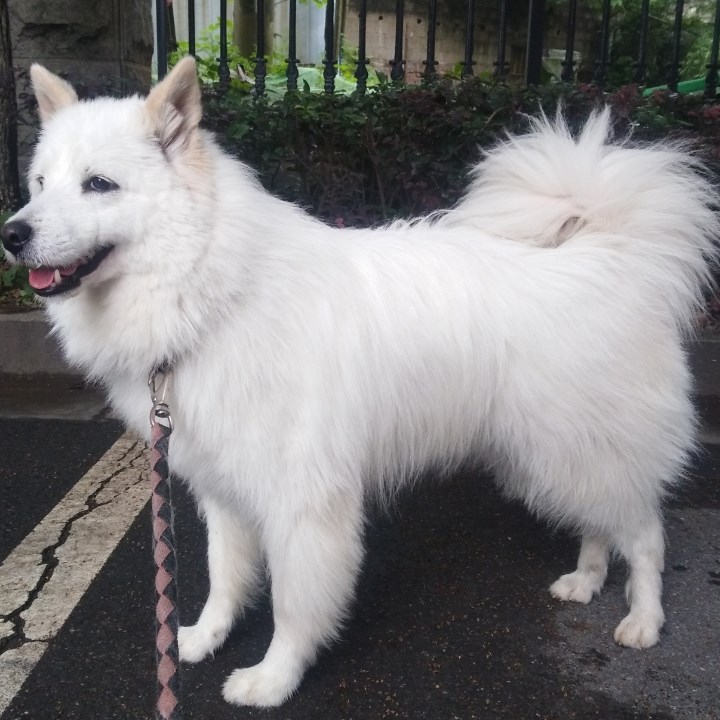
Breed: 2192-n000088-Samoyed